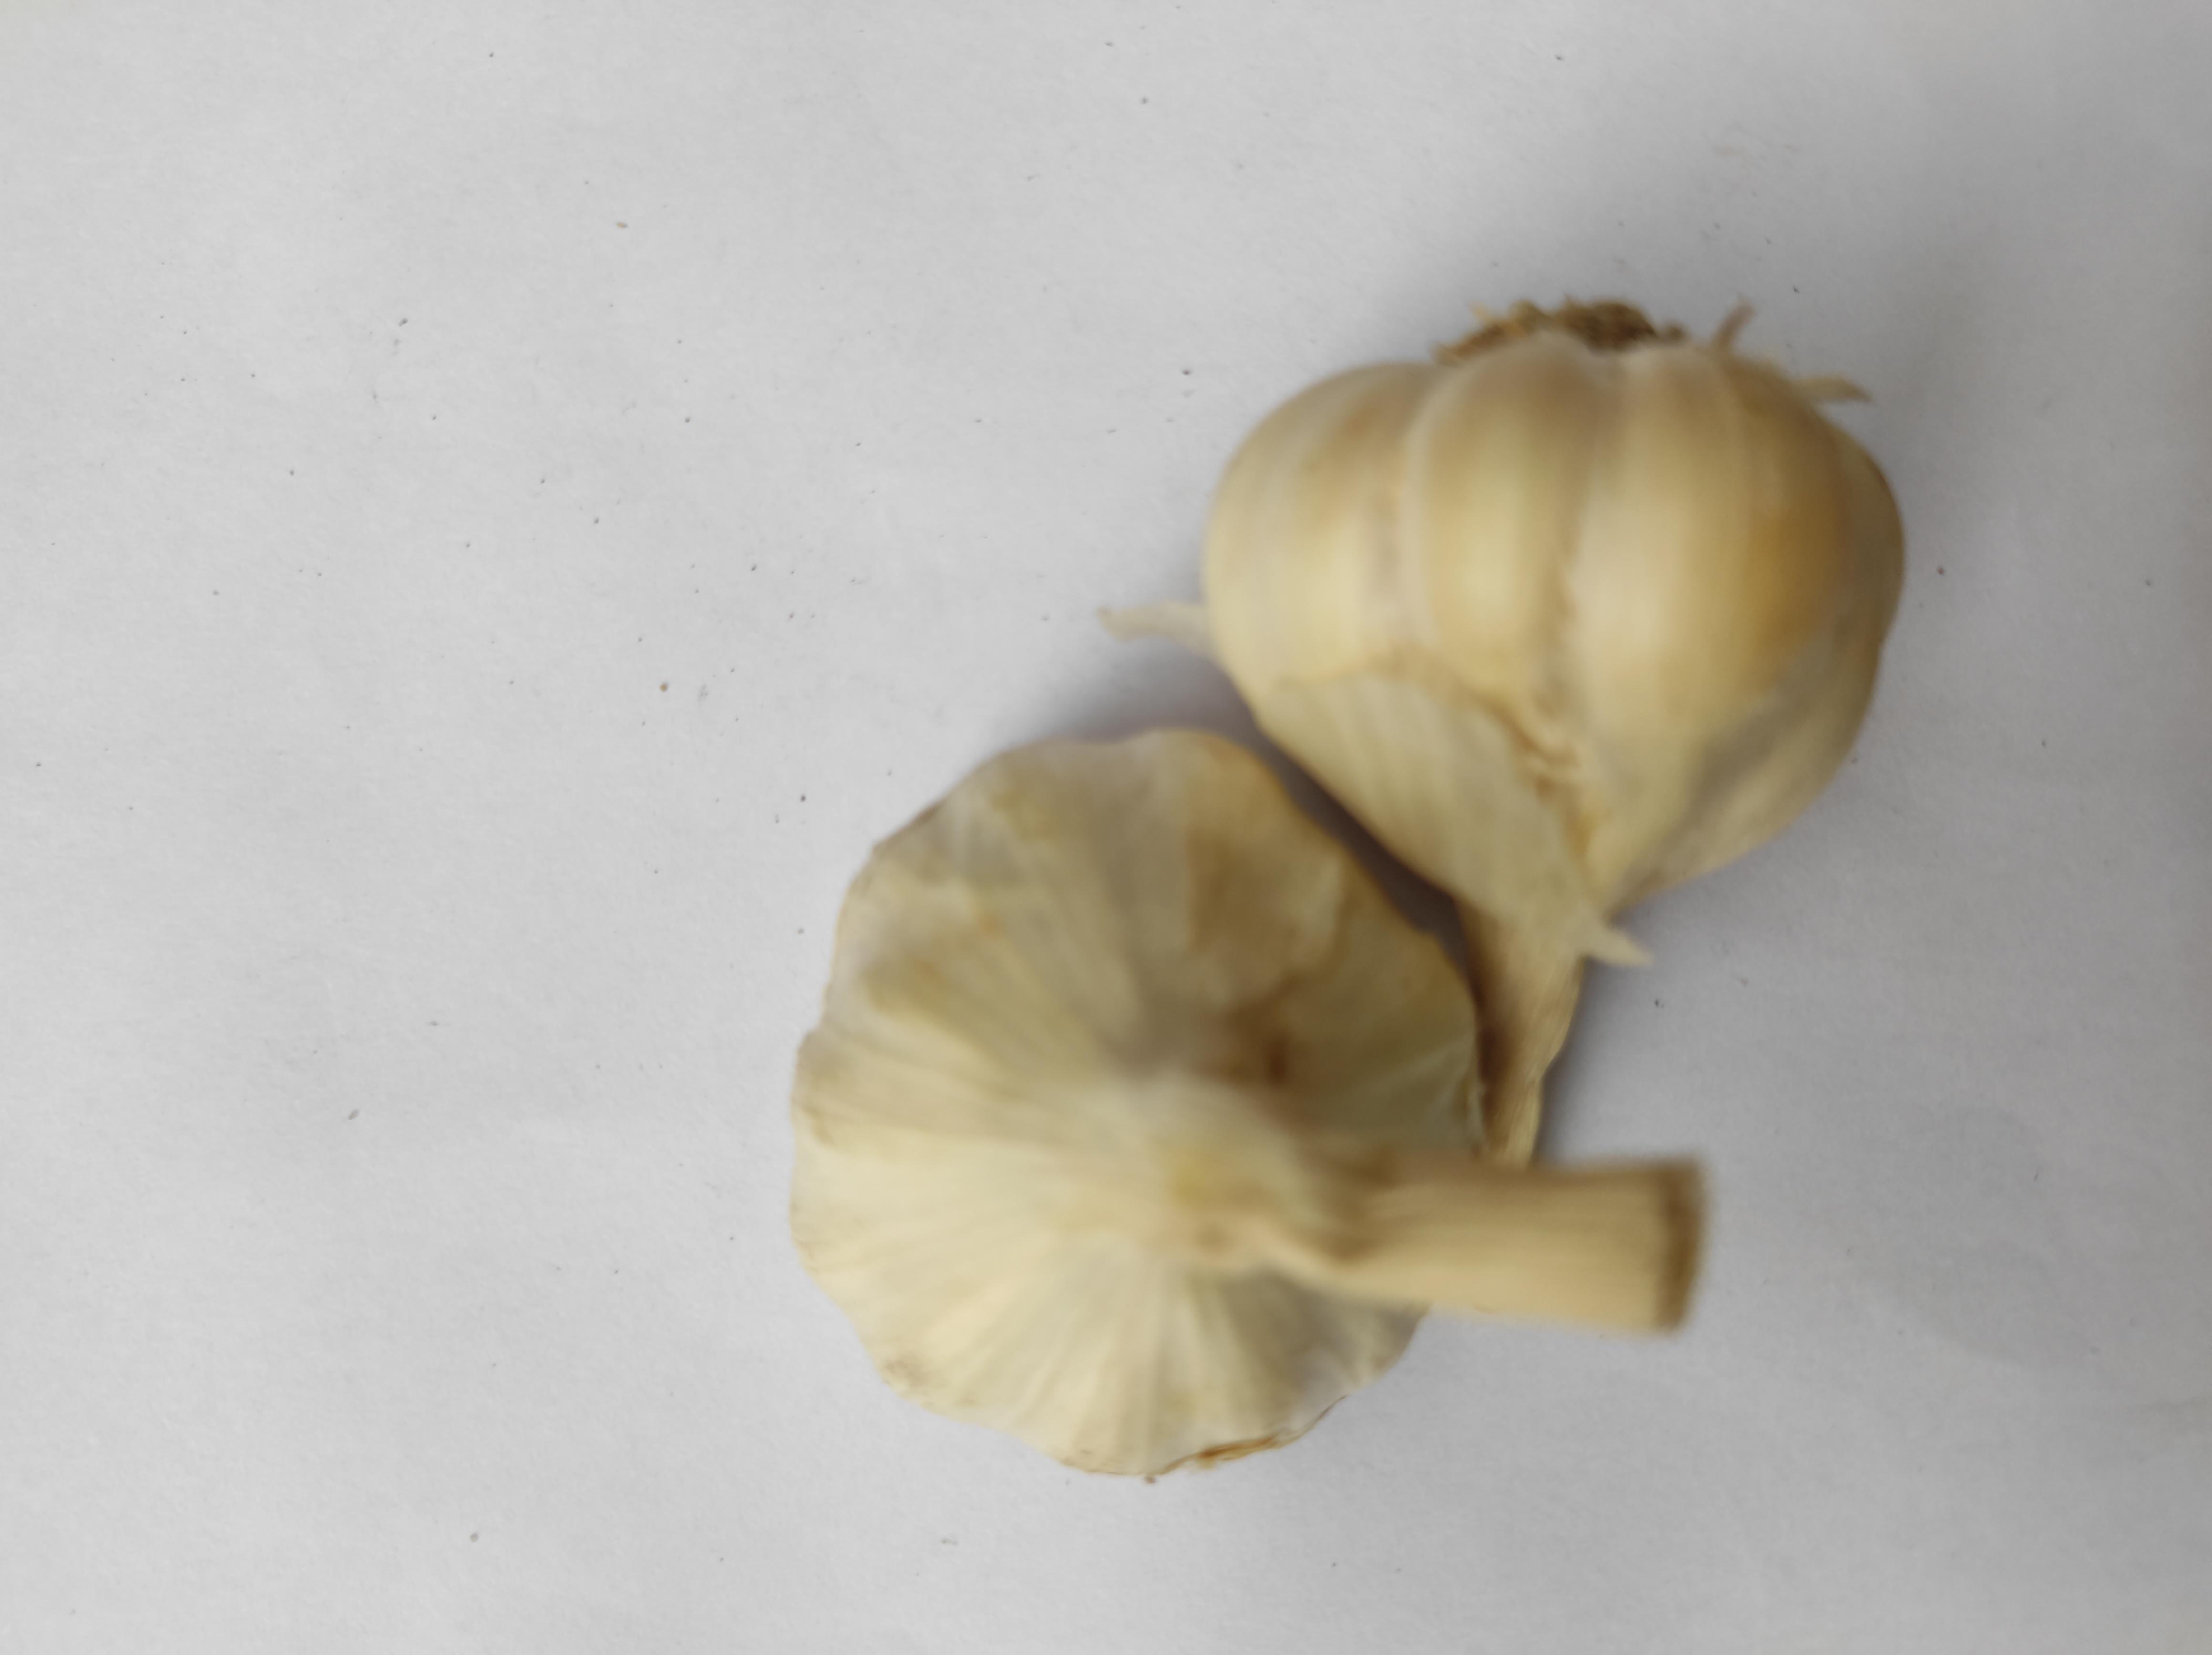
Label: Garlic